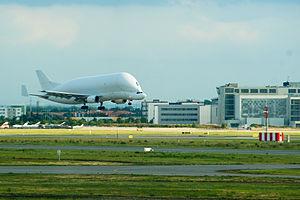
Aterrissage d'un Belouga à Toulouse Blagnac.